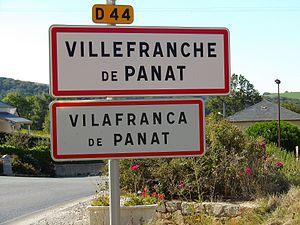
Panneau bilingue français-occitan à l'entrée de Villefranche-de-Panat (Aveyron, France)